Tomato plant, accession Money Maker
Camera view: horizontal (90 deg, fisheye); turntable rotation: 150 degrees
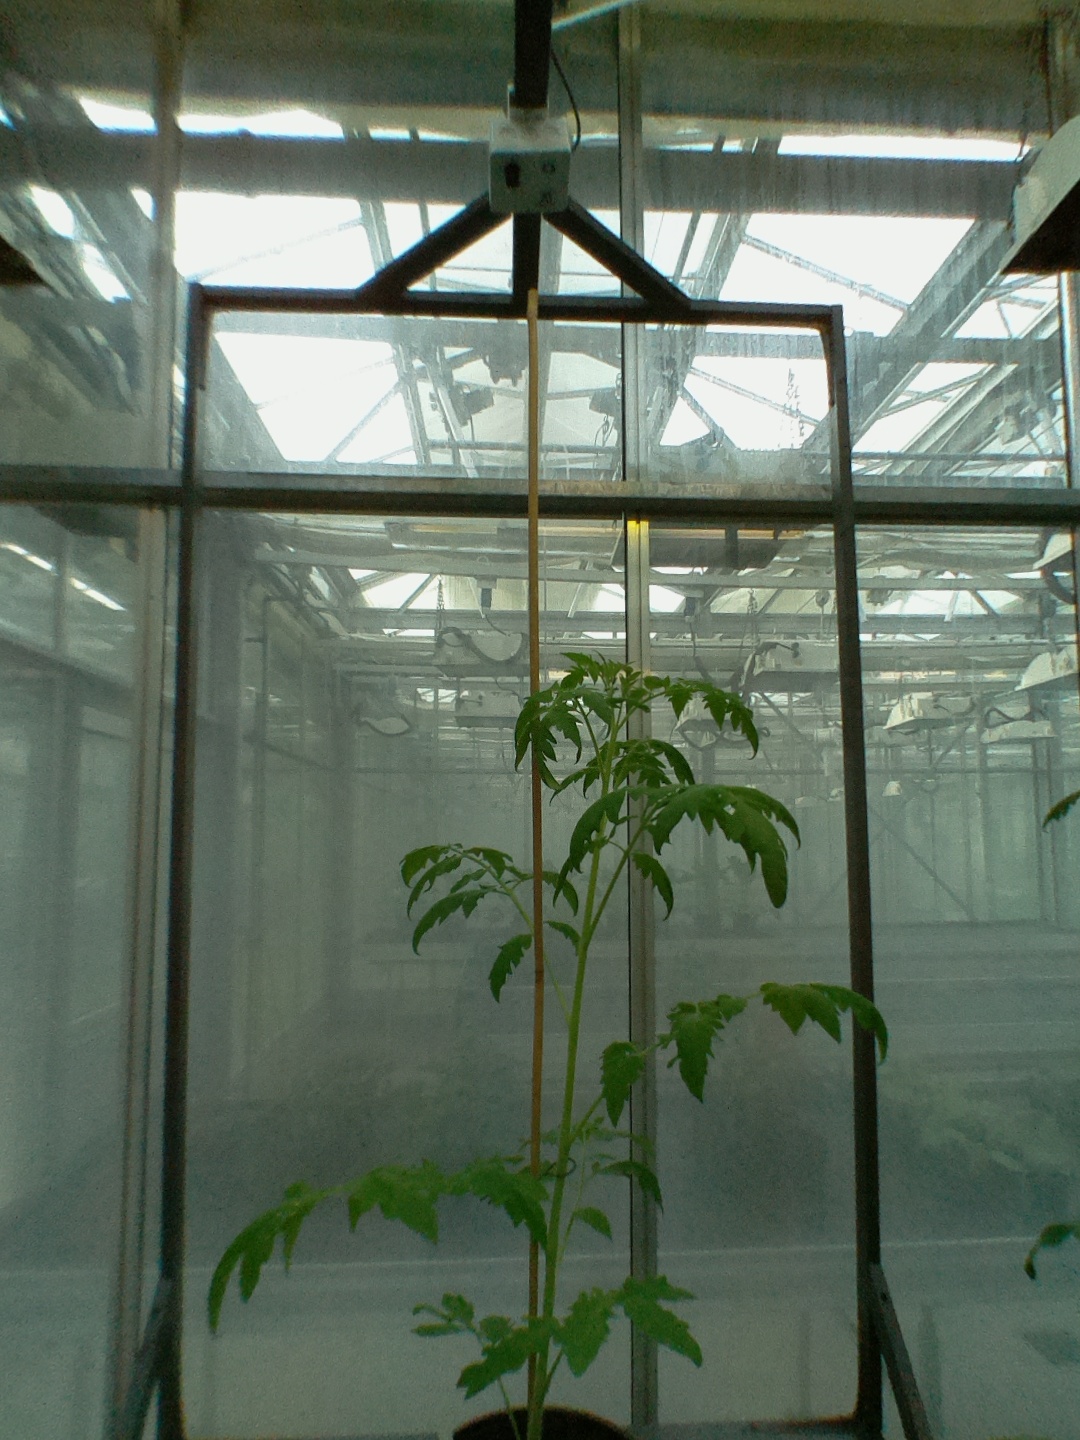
BBCH growth stage 16: 12 of true leaves visible